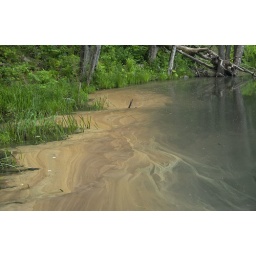
pollen on the beaver pond - or why cars turn yellow every spring in Maine